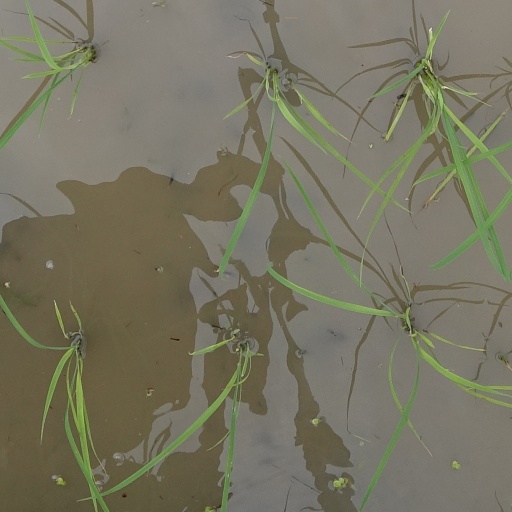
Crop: rice